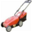
Label: lawn_mower